Draft evasion

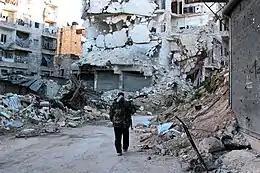
Aleppo during the Syrian Civil War. By 2016, 70,000 draft evaders had fled Syria, while others remained undetected inside it.

According to London-based journalist Elisabeth Braw, writing in "Foreign Affairs", draft evasion was "endemic" in the Soviet Union during the Soviet–Afghan War, which ended with Soviet defeat in 1989. A declassified Central Intelligence Agency report revealed that the Soviet elite routinely bribed its sons' way out of deployment to Afghanistan, or out of military service altogether.